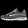
Label: Sneaker